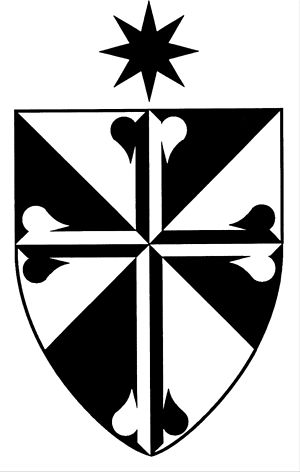
Racine (Wisconsin)
Racine er en by og administrativt centrum i det amerikanske county Racine County, Wisconsin, USA. Ifølge U.S. Census Bureau havde byen i 2008 et anslået befolkningstal på 82.196. Racine er den femtestørste by i Wisconsin, beliggende ved bredden af Lake Michigan og udmundingen af Root River, omkring 50 kilometer syd for Milwaukee og 100 kilometer nord for Chicago.